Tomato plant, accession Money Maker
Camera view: vertical (180 deg); turntable rotation: 60 degrees
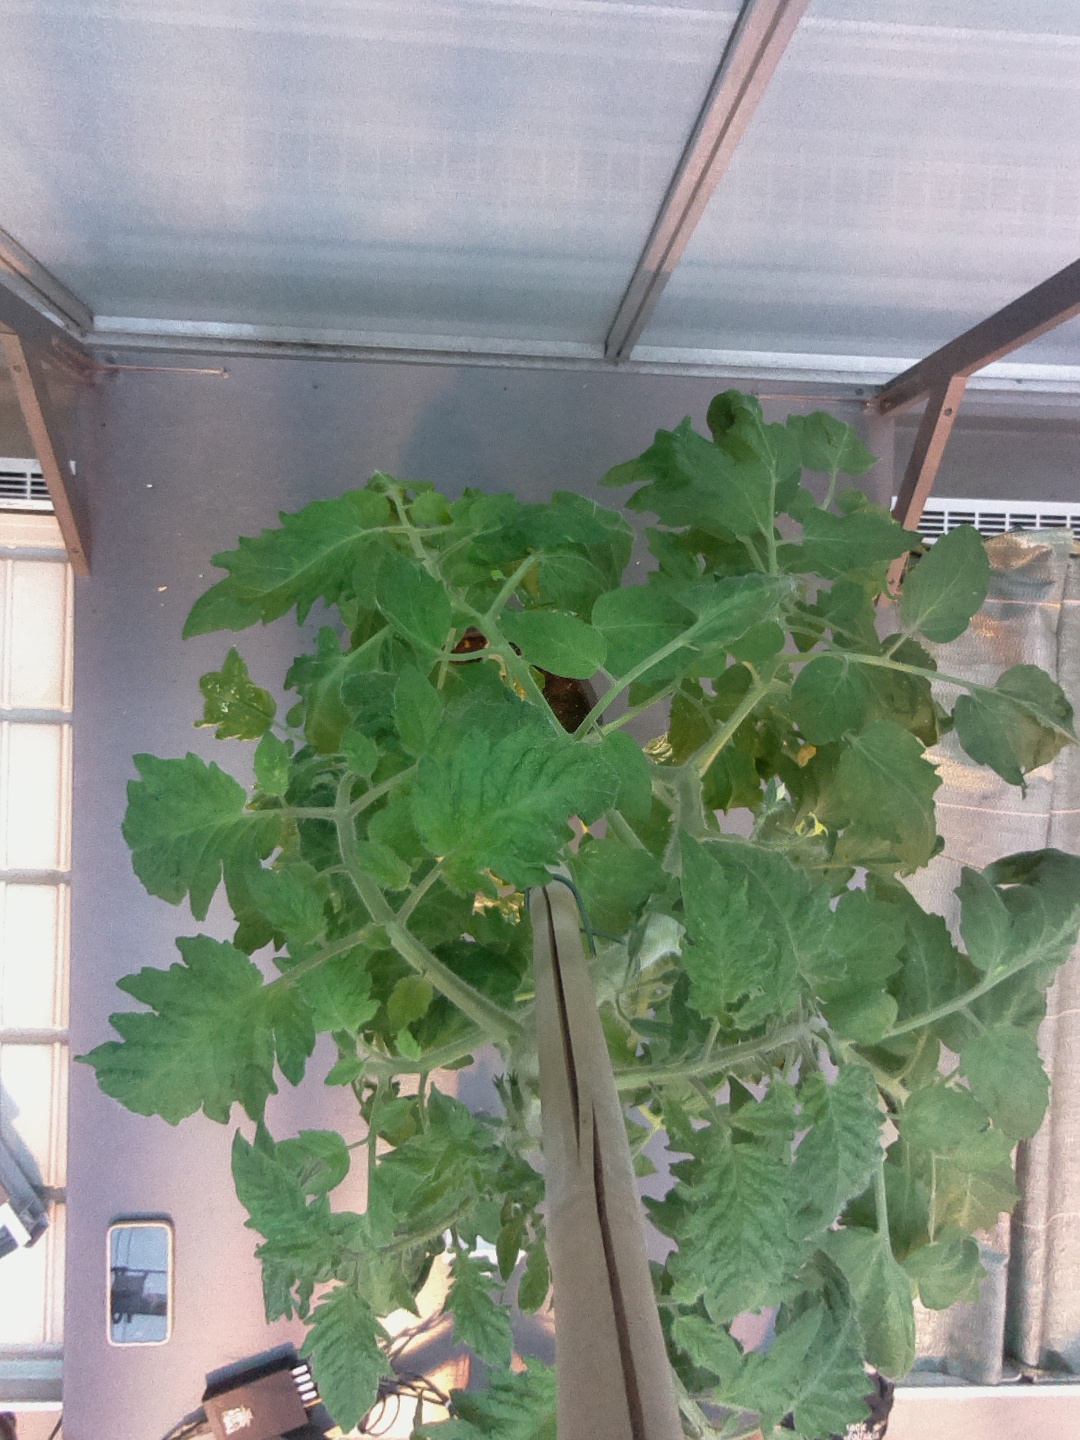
BBCH growth stage 62: 20%-30% of flowers open